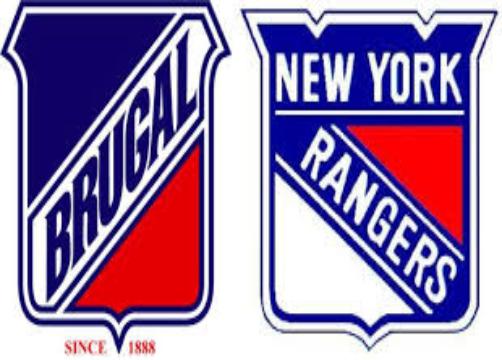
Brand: Brugal
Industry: Food